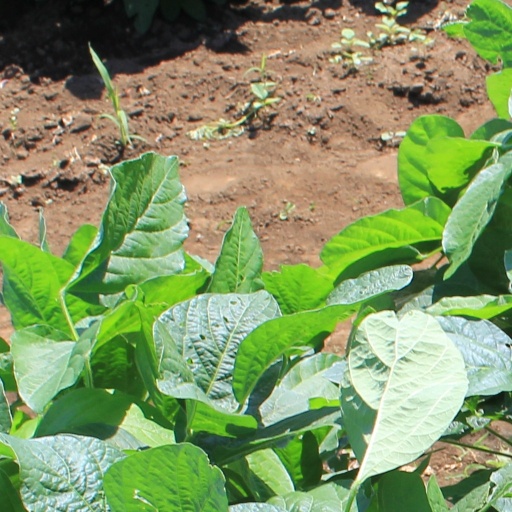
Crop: soybean